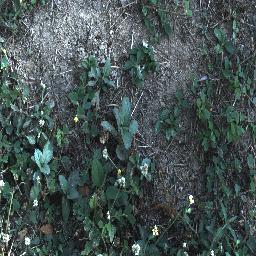
Label: snake_weed